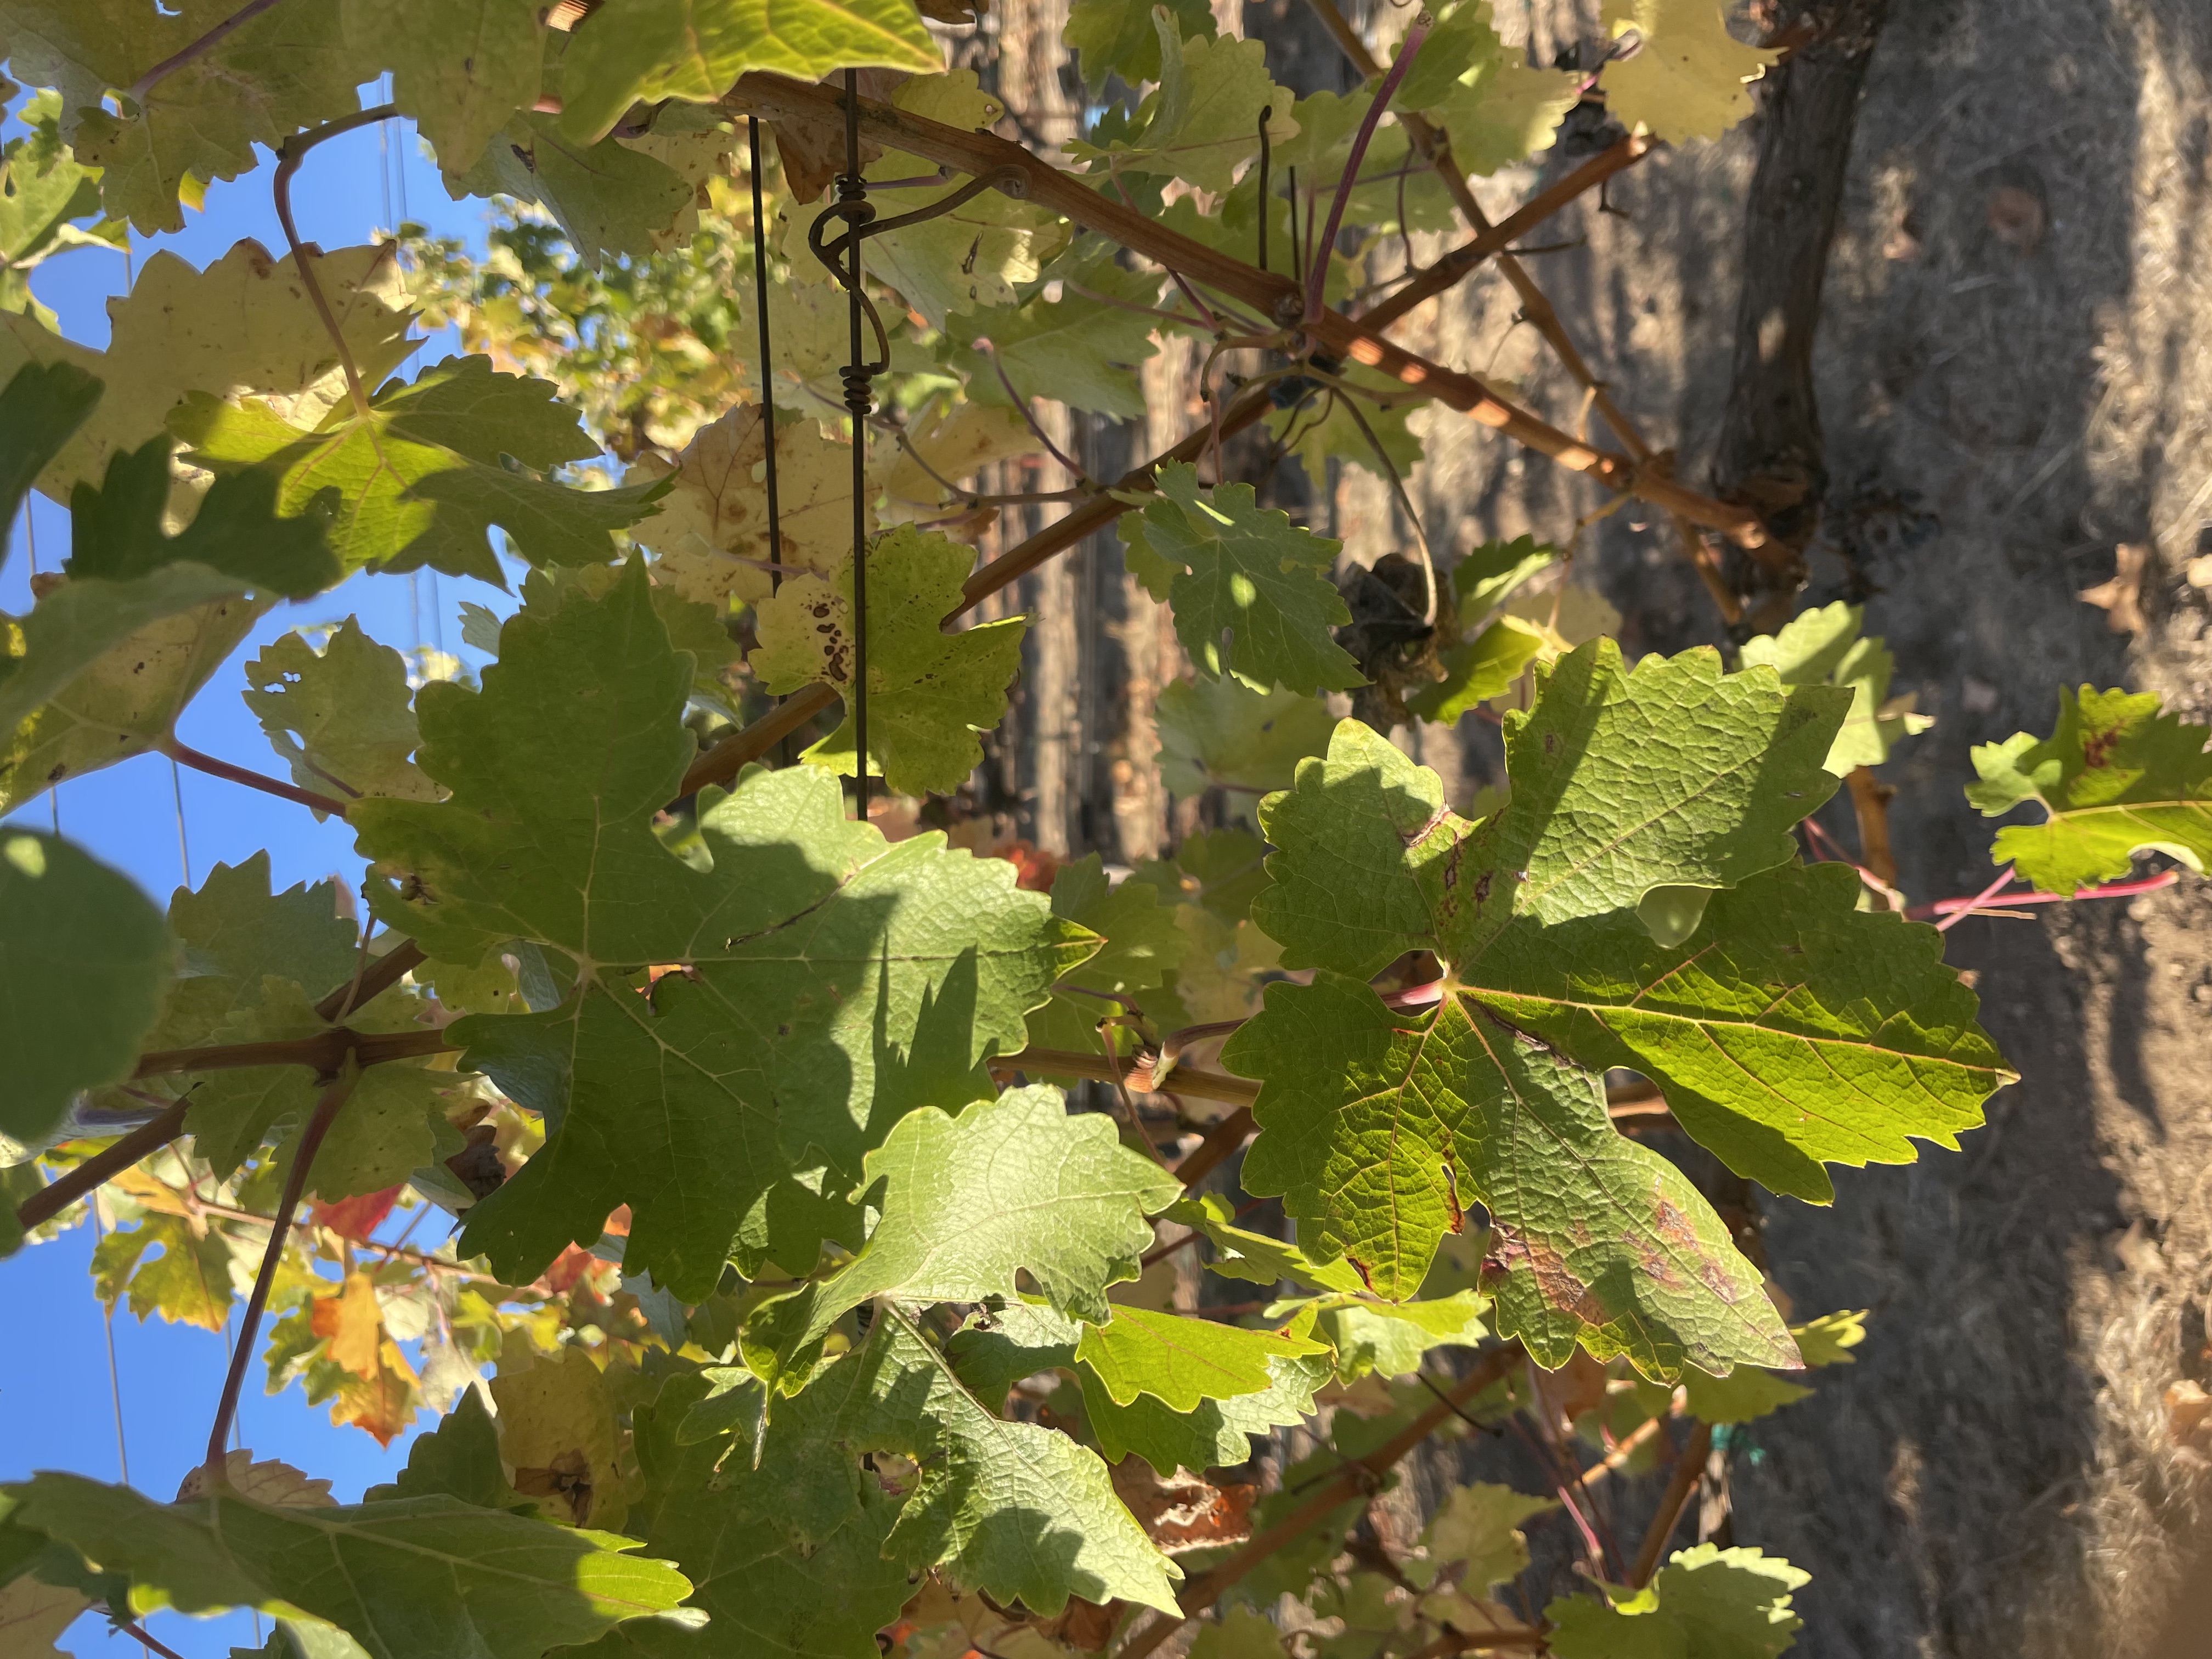
Label: No Virus